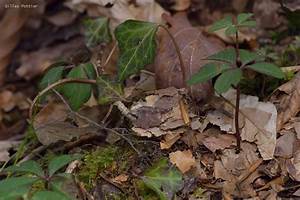
Label: ragno